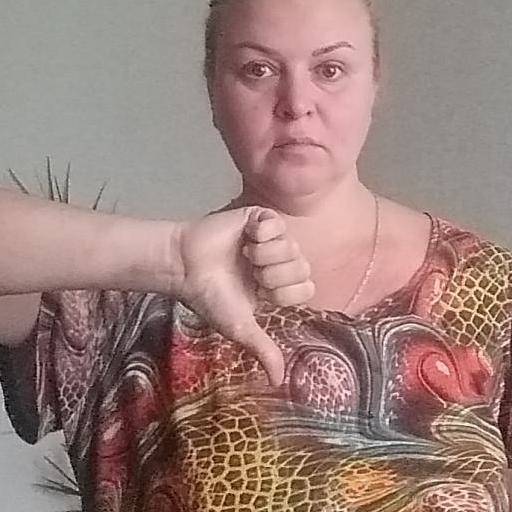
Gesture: dislike